Truncated trioctagonal tiling

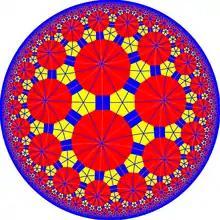
Truncated trioctagonal tiling with mirror lines

The dual of this tiling, the order 3-8 kisrhombille, represents the fundamental domains of [8,3] (*832) symmetry. There are 3 small index subgroups constructed from [8,3] by mirror removal and alternation. In these images fundamental domains are alternately colored black and white, and mirrors exist on the boundaries between colors.